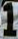
Number: 1